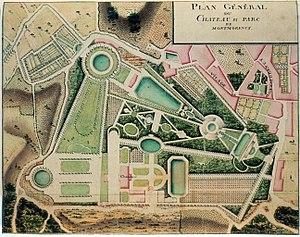
Plan du parc de Montmorency vers 1730, à son apogée. BNF (Gallica)
Le château de Montmorency était un château situé sur la commune de Montmorency, dans le Val-d'Oise. Il n'en reste de nos jours que de rares vestiges, dont l'Orangerie de Crozat.